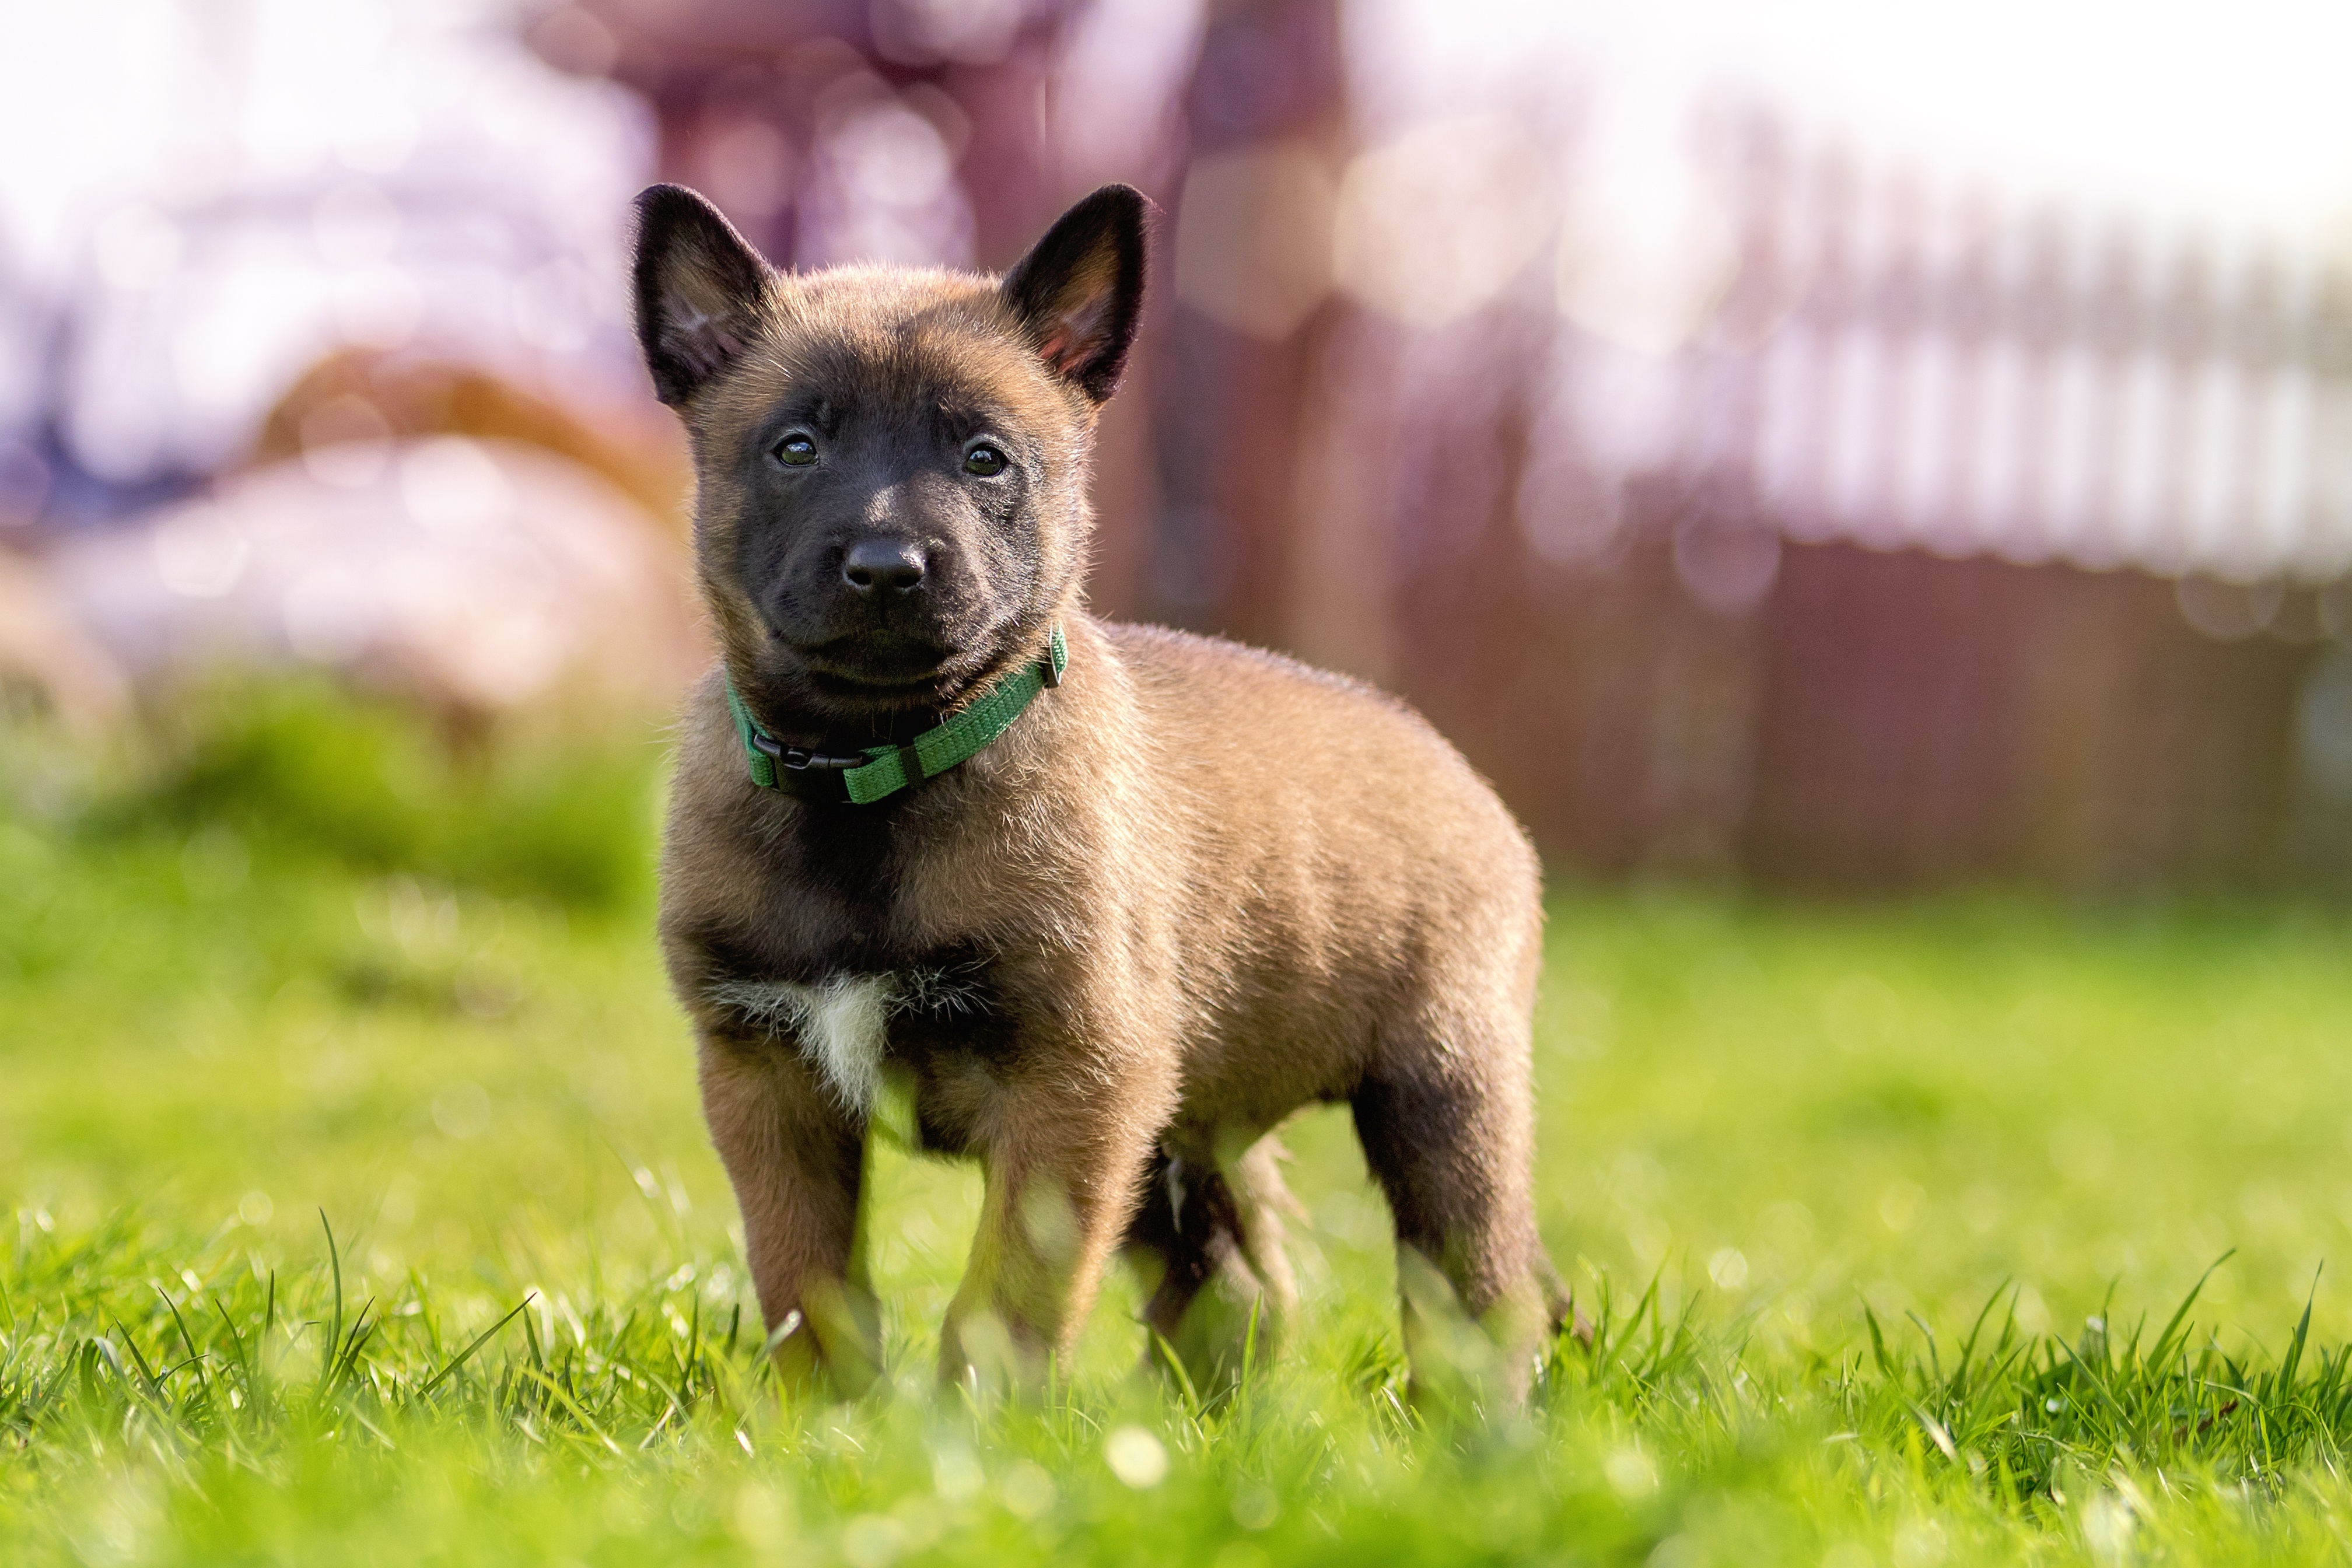
sweet, puppy, dog, cute, summer, mammal, vertebrate, cheeky, dog breed, young animal, dog on meadow, dog puppy, belgian shepherd, belgian shepherd malinois, dutch shepherd dog, dog like mammal, carnivoran, dog breed group, norwegian elkhound, tervuren